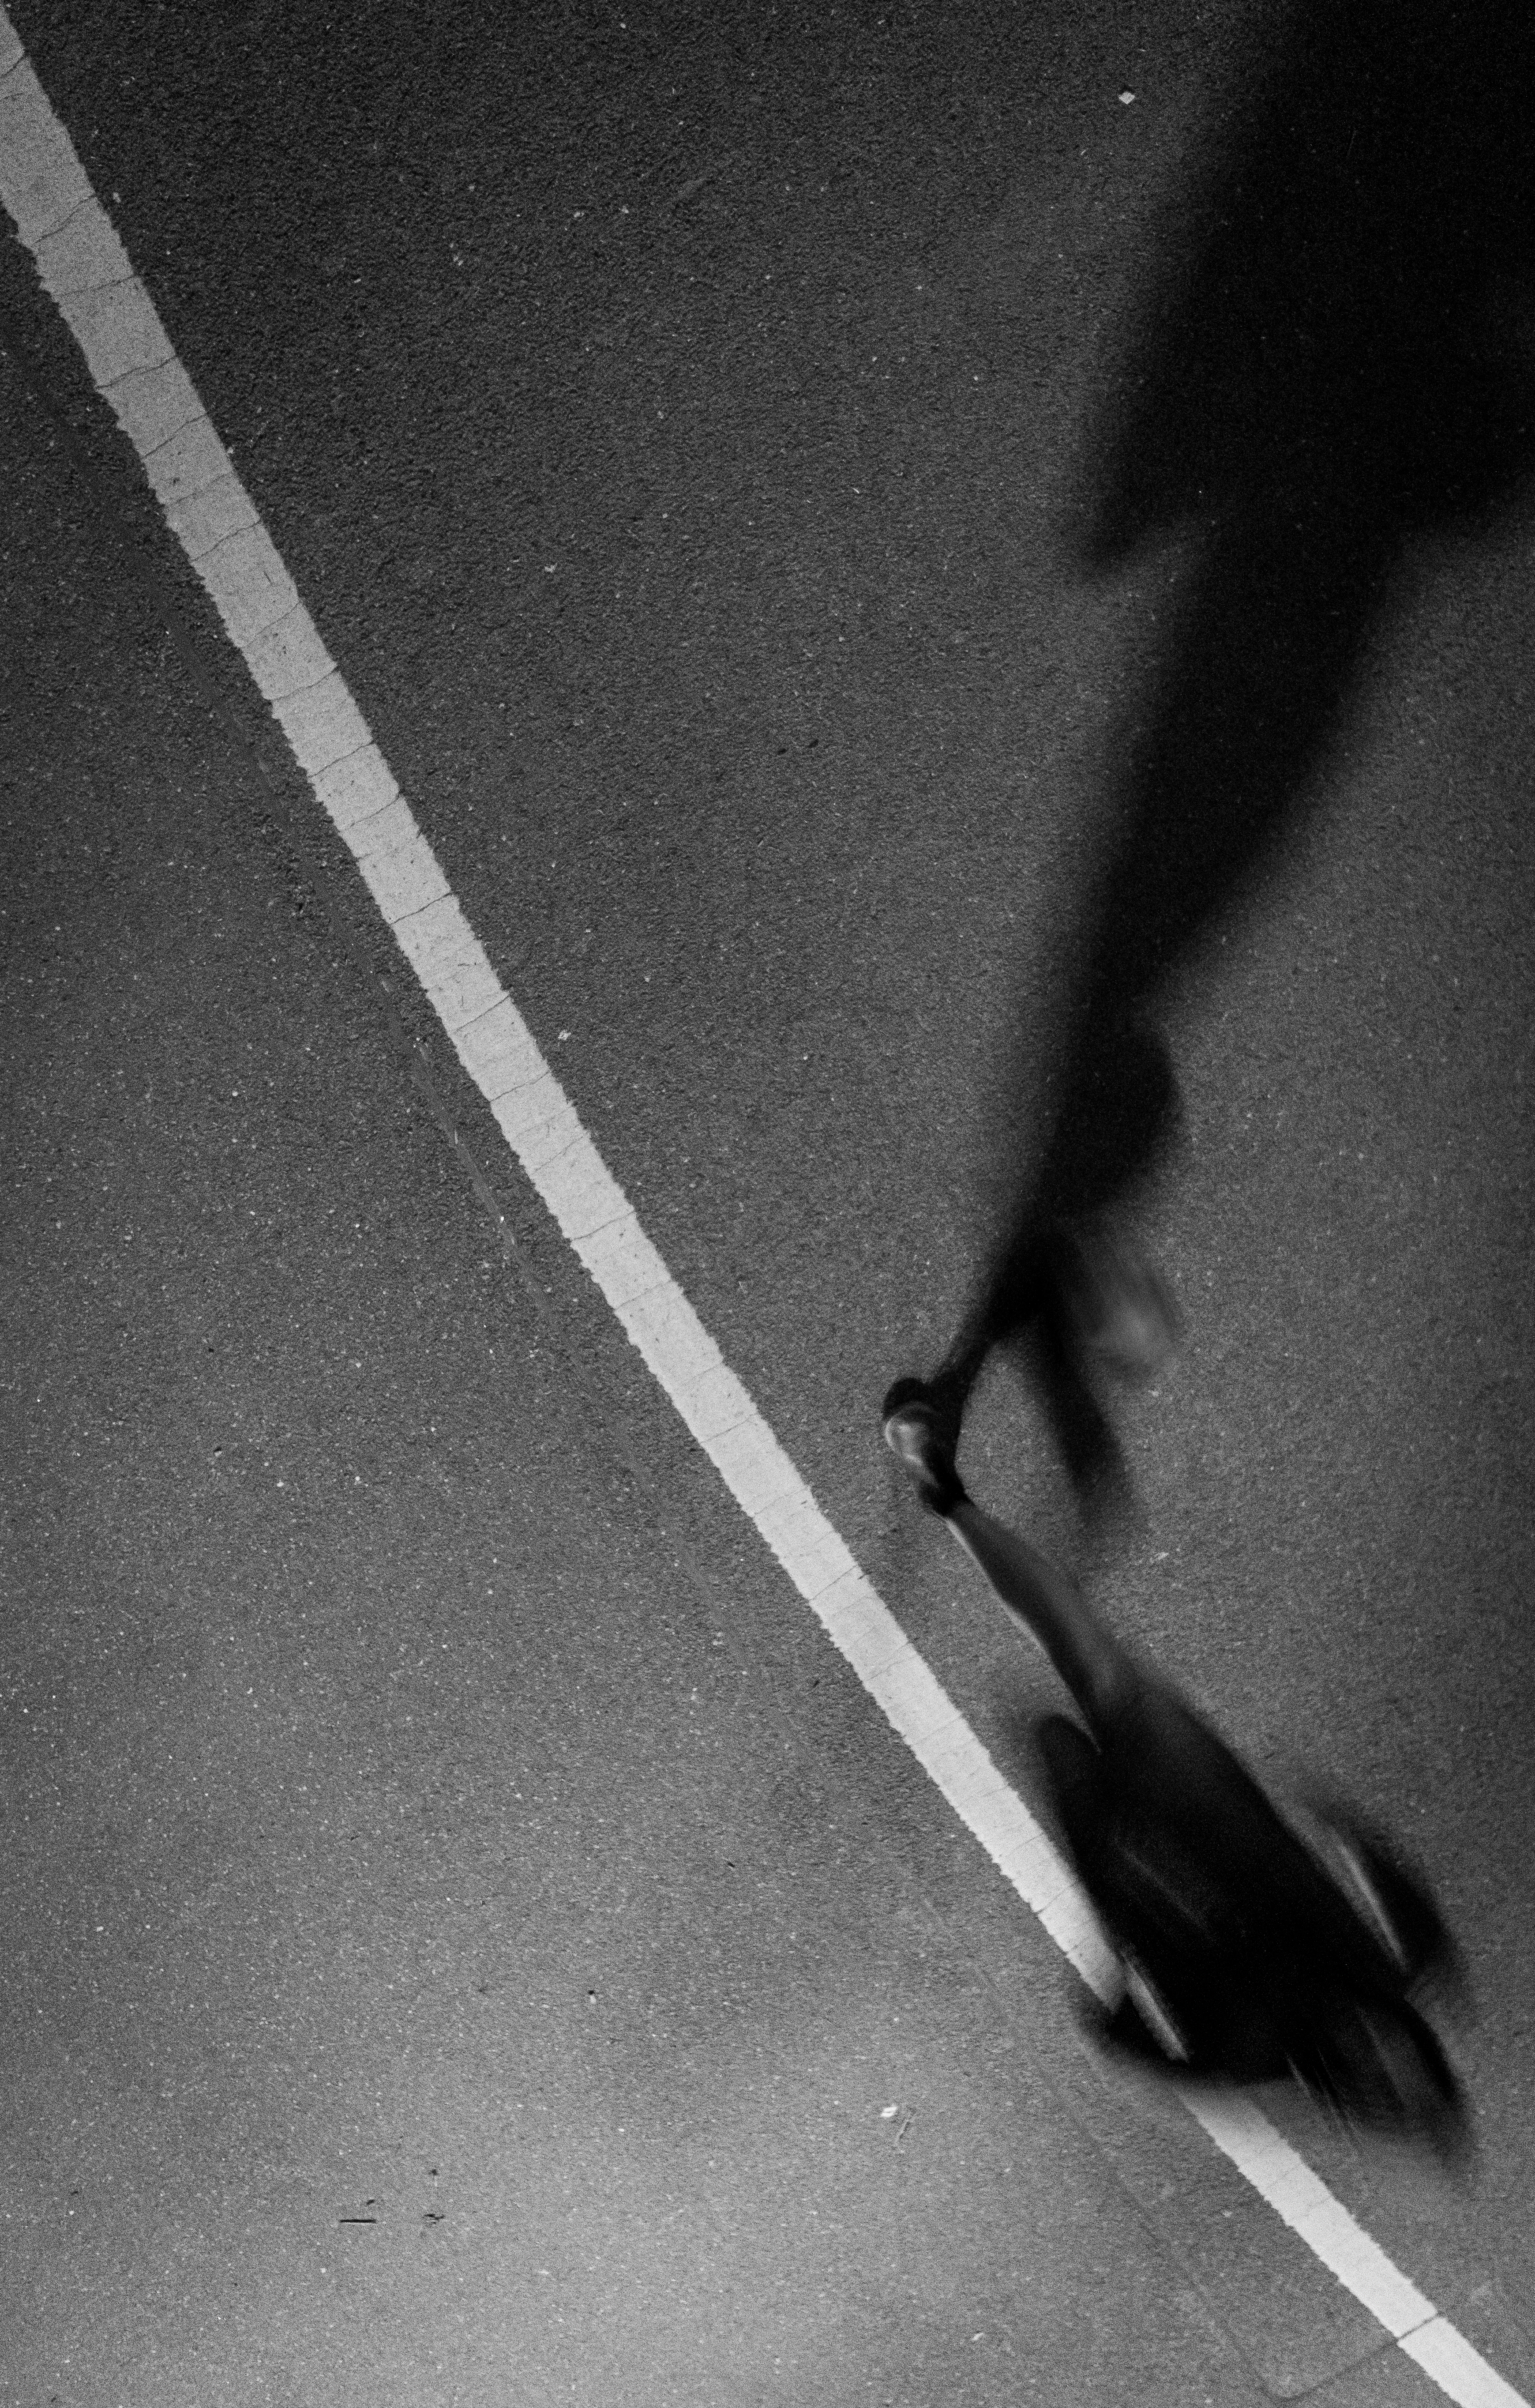
hand, wing, light, black and white, white, street, photography, line, shadow, darkness, black, monochrome, arm, candid, shape, nuremberg, nrnberg, sonystreetphotographer, monochrome photography